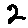
Label: 2